The Promise (2007 film)

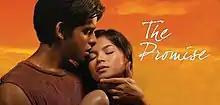
Screenshot of opening credits

The Promise (Filipino: Ang Pangako) is a 2007 Filipino coming-of-age romantic drama film directed by Mike Tuviera. The screenplay written by Racquel N. Villavicencio is a remake of "Hihintayin Kita sa Langit" which she wrote 16 years earlier and was an adaptation of Emily Brontë's 1847 novel "Wuthering Heights".